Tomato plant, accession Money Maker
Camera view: bottom (45 deg); turntable rotation: 270 degrees
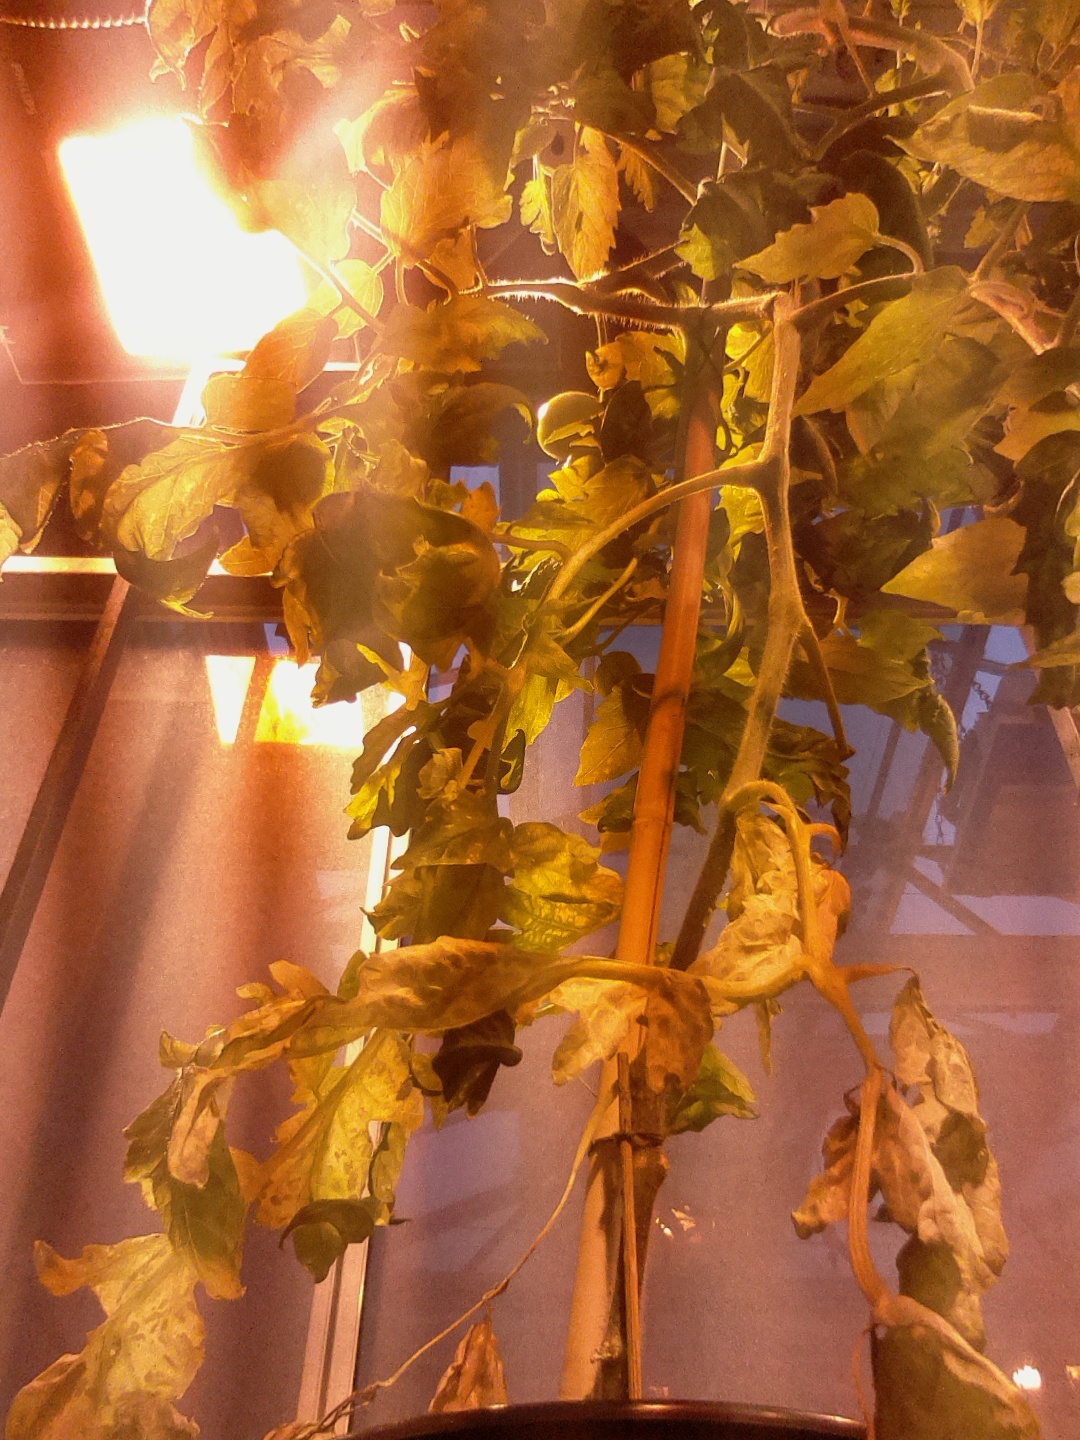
BBCH growth stage 75: 50%-60% of final fruit size